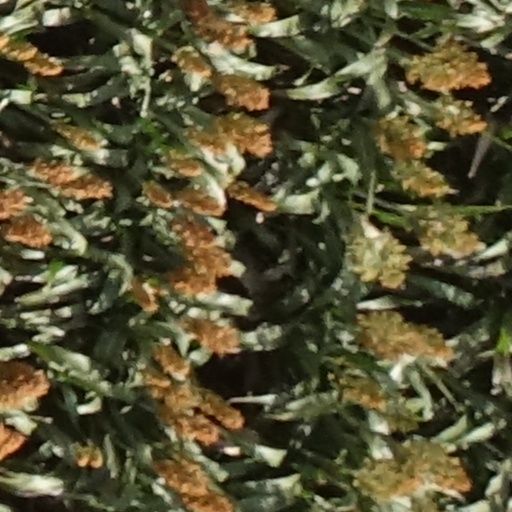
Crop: sorghum